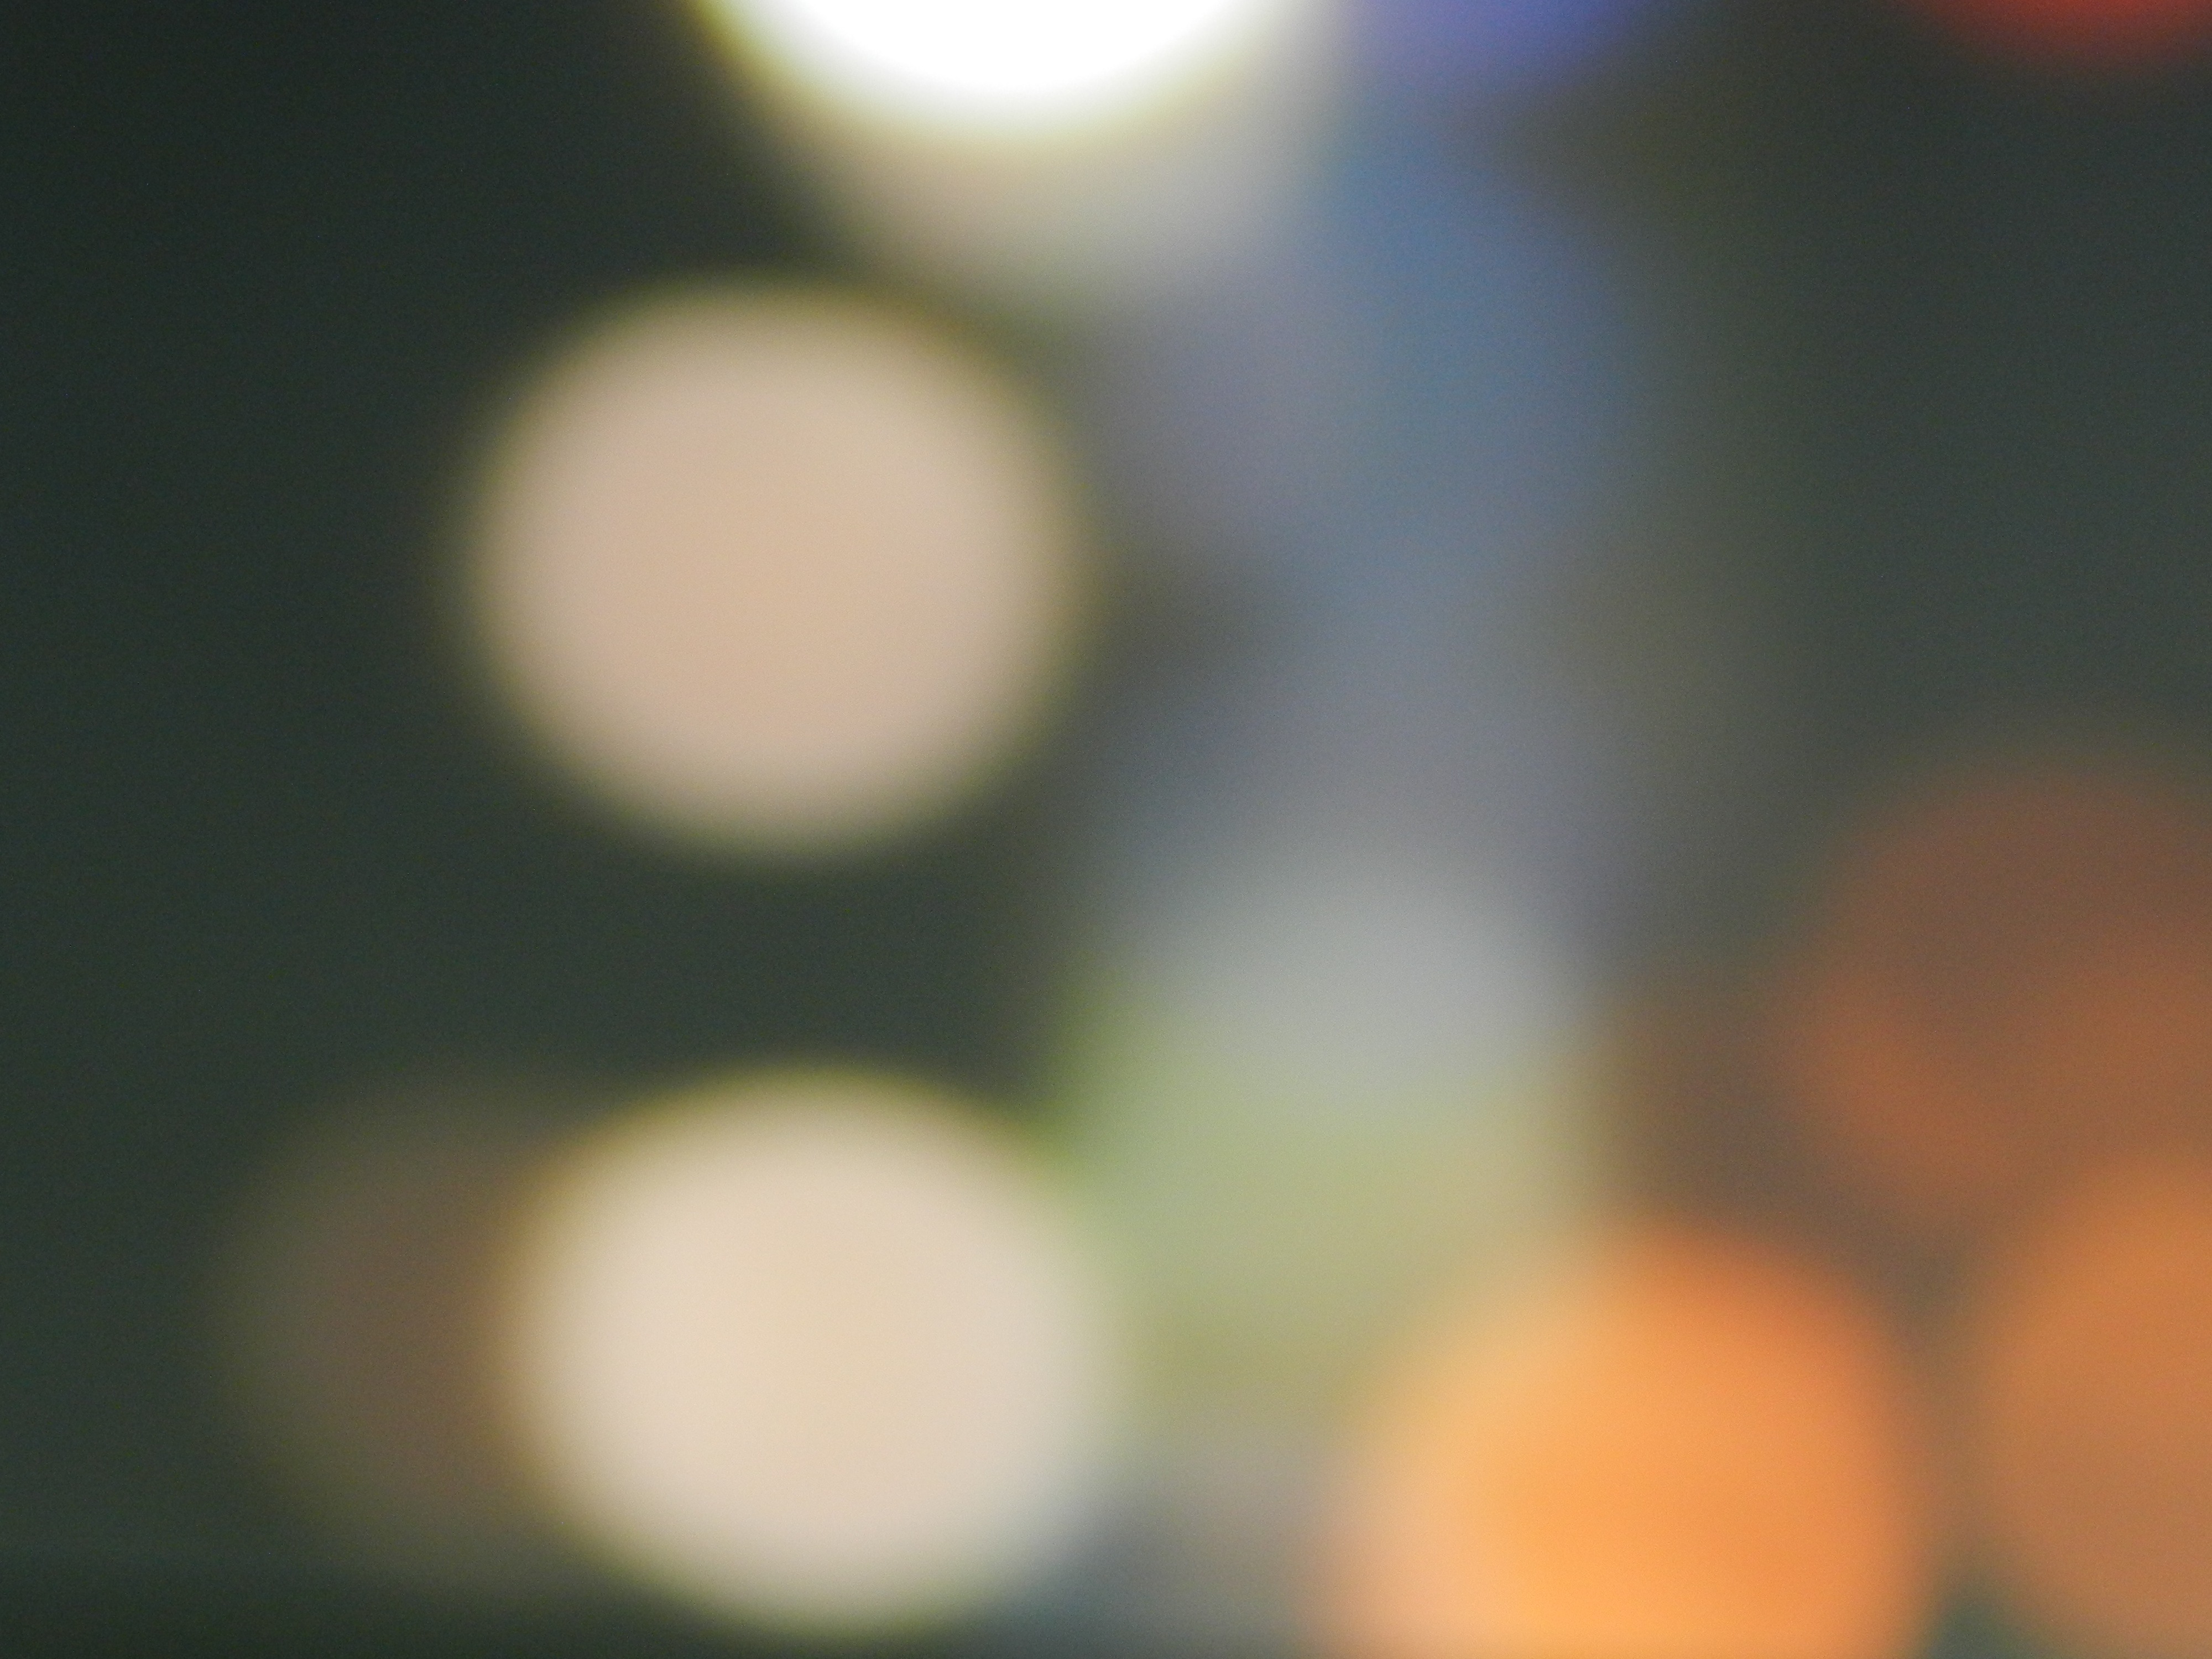
light, blur, abstract, sky, sun, sunlight, morning, atmosphere, line, green, reflection, color, yellow, lighting, circle, lens flare, close up, shape, macro photography, astronomical object, atmosphere of earth